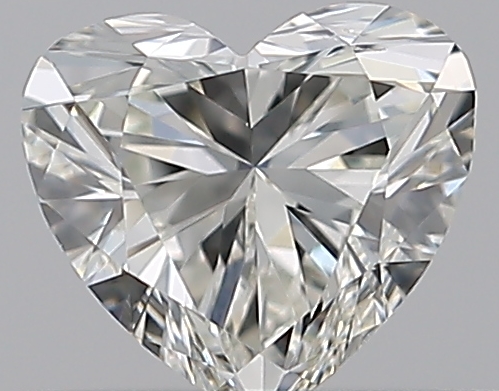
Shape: heart
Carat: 0.5
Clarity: SI1
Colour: J
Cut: EX
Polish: EX
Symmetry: VG
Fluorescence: N
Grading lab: GIA
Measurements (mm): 4.87 x 5.38 x 3.2